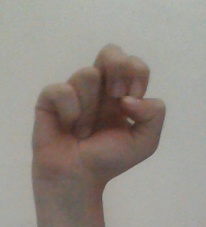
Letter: gaaf